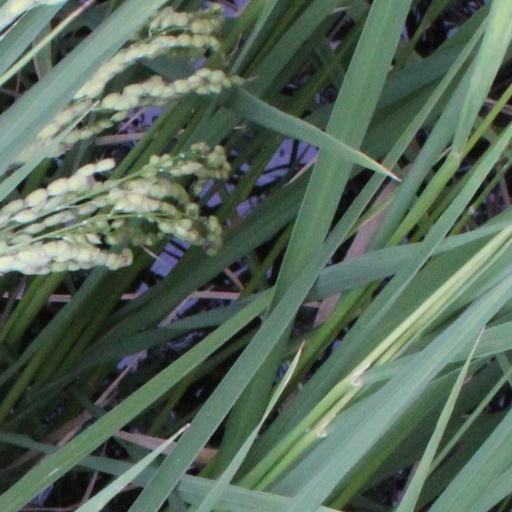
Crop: rice